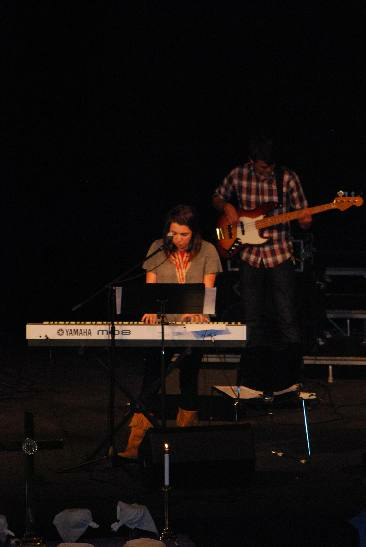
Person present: Yes